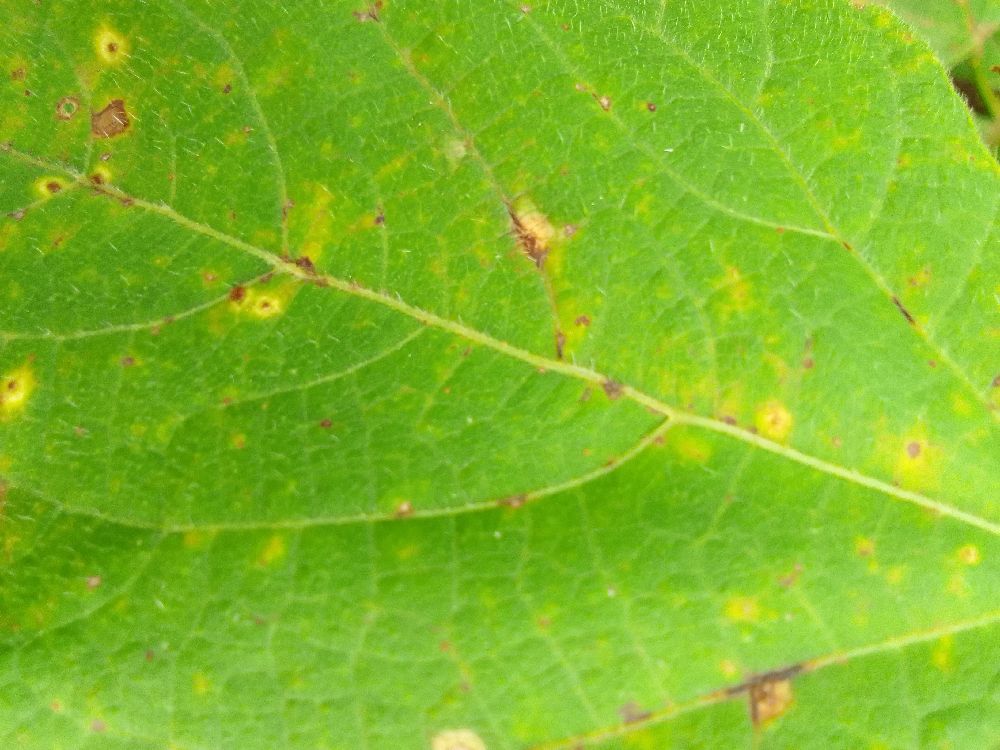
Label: rust